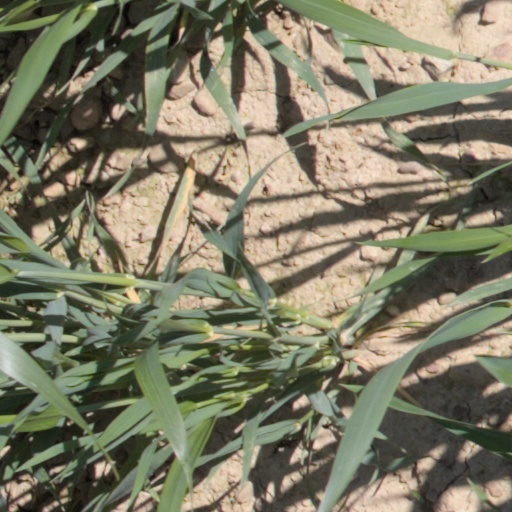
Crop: wheat